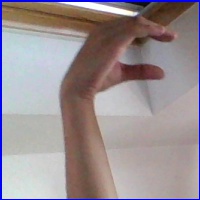
Letra: C